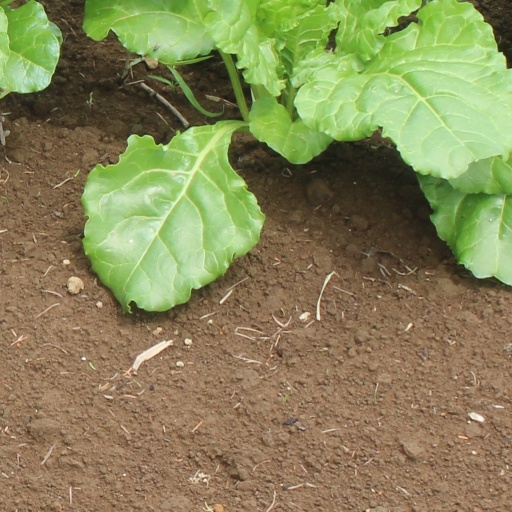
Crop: sugar beet